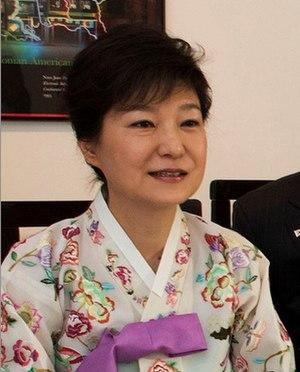
Ceci est une liste des chefs d'État de Corée qui gouvernèrent la Corée.
Le sommet du G20 de 2014 est la neuvième réunion du Groupe des vingt. Il a eu lieu à Brisbane, en Australie, les 15 et 16 novembre 2014.
Le sommet du G20 de 2013 est la huitième réunion du Groupe des vingt qui s'est tenue à Saint-Pétersbourg, en Russie, les 5 et 6 septembre 2013.